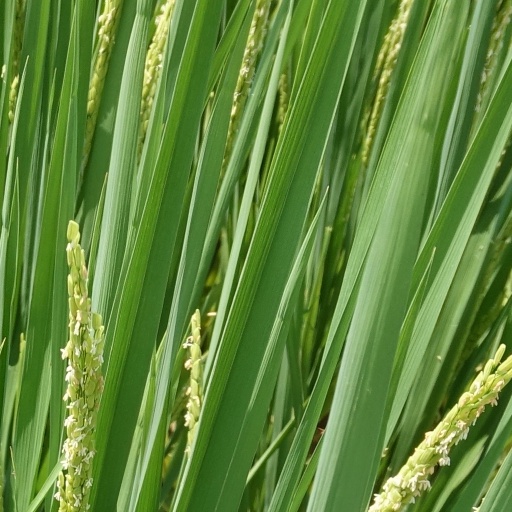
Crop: rice